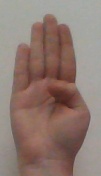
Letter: kaaf